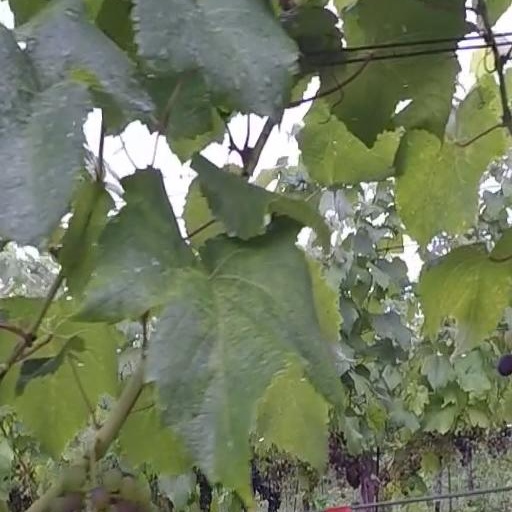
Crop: grape